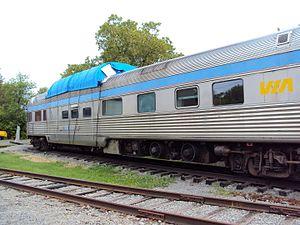
Le Musée ferroviaire canadien est un musée des transports sur rail situé à Delson en Montérégie, Québec. Il est également connu sous le nom commercial Exporail qui lui a été attribué lors de sa dernière campagne de développement. Il détient la plus importante collection au Canada d'équipements ferroviaires, soit plus de 160 véhicules dont des locomotives, des wagons de marchandises, des voitures pour passagers, et des tramways. De plus, Exporail conserve près de 10 000 petits objets, 400 000 documents d'archives. Le centre d'archives est agréé et est ouvert la semaine au public. Plusieurs activités extérieures sont accessibles aux visiteurs durant l'été dont une balade en tramway, un circuit de train de jardin et un train de passagers.